Carmen

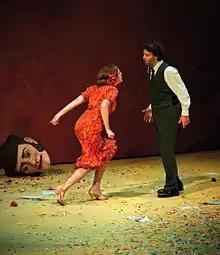
Magdalena Kožená and Jonas Kaufmann at the Salzburg Festival 2012

Carmen and José enter with the smugglers and their booty ("Écoute, écoute, compagnon"); Carmen has now become bored with José and tells him scornfully that he should go back to his mother. Frasquita and Mercédès amuse themselves by reading their fortunes from the cards; Carmen joins them and finds that the cards are foretelling her death, and José's. The smugglers depart to transport their goods while the women distract the local customs officers. José is left behind on guard duty.